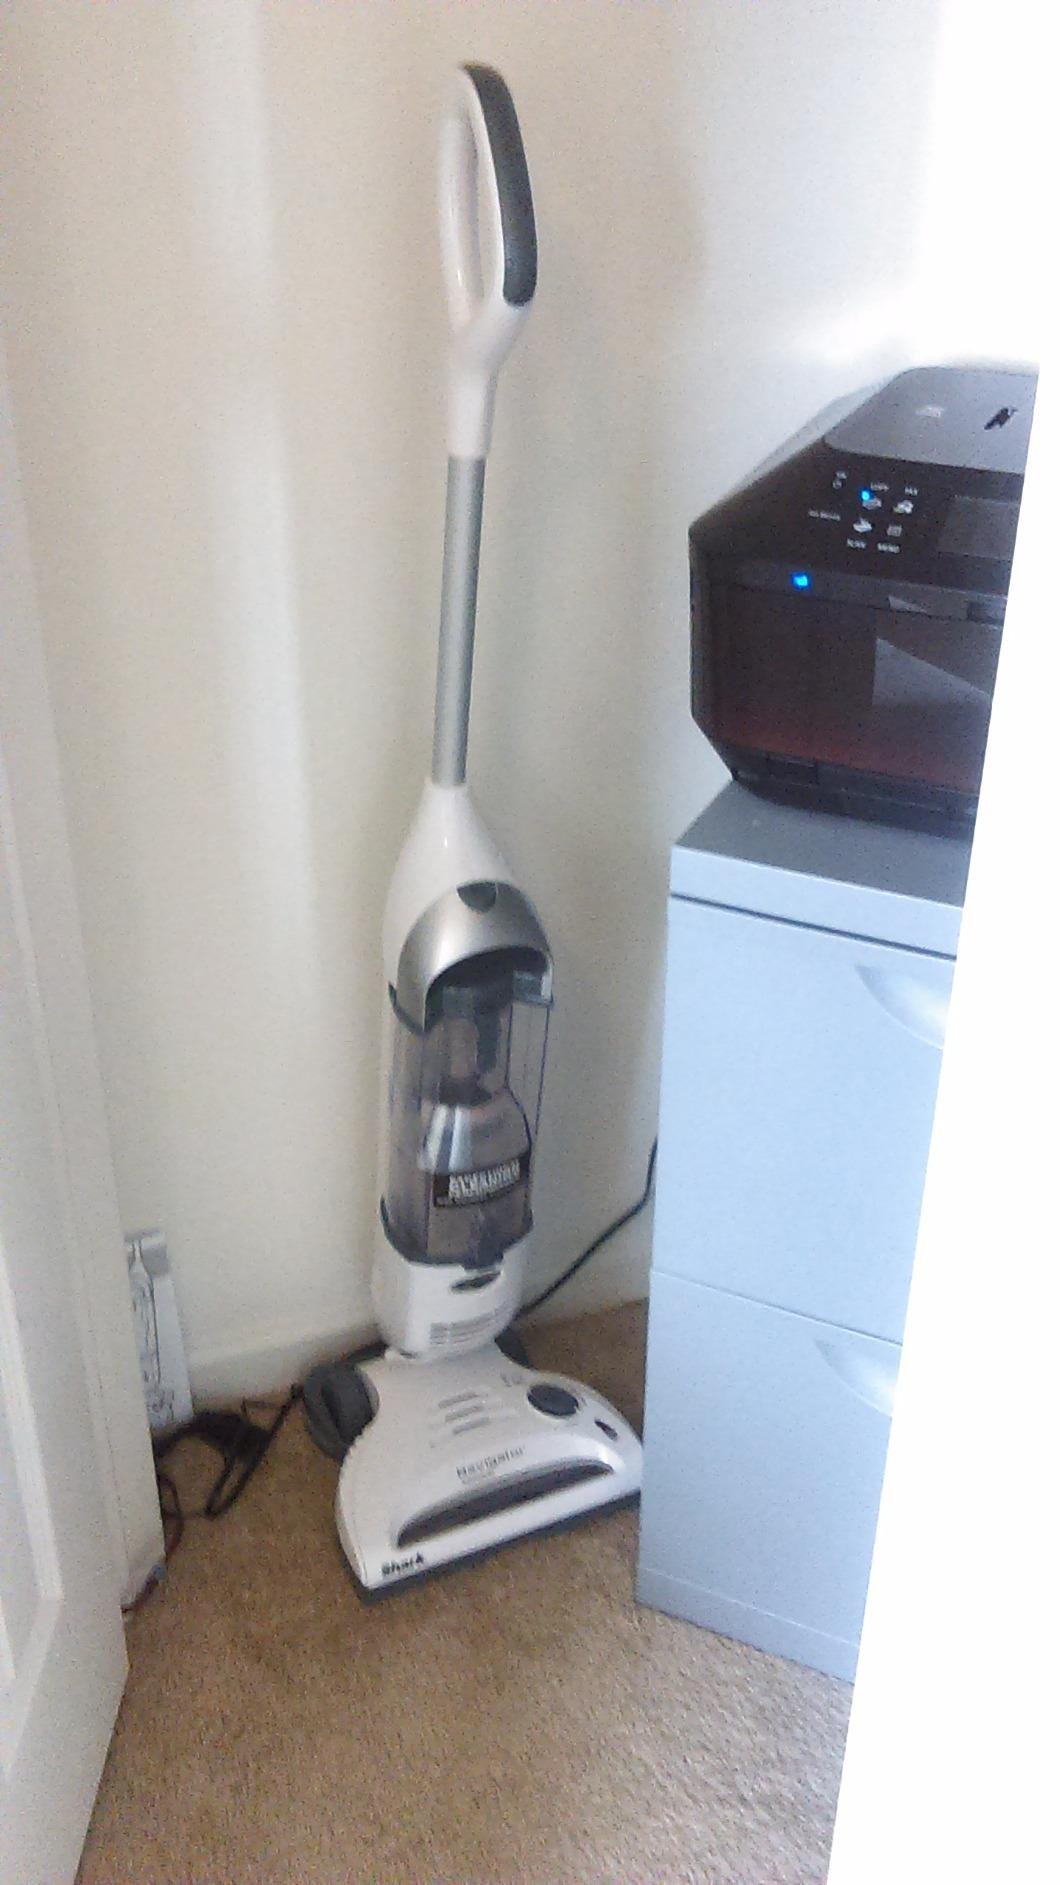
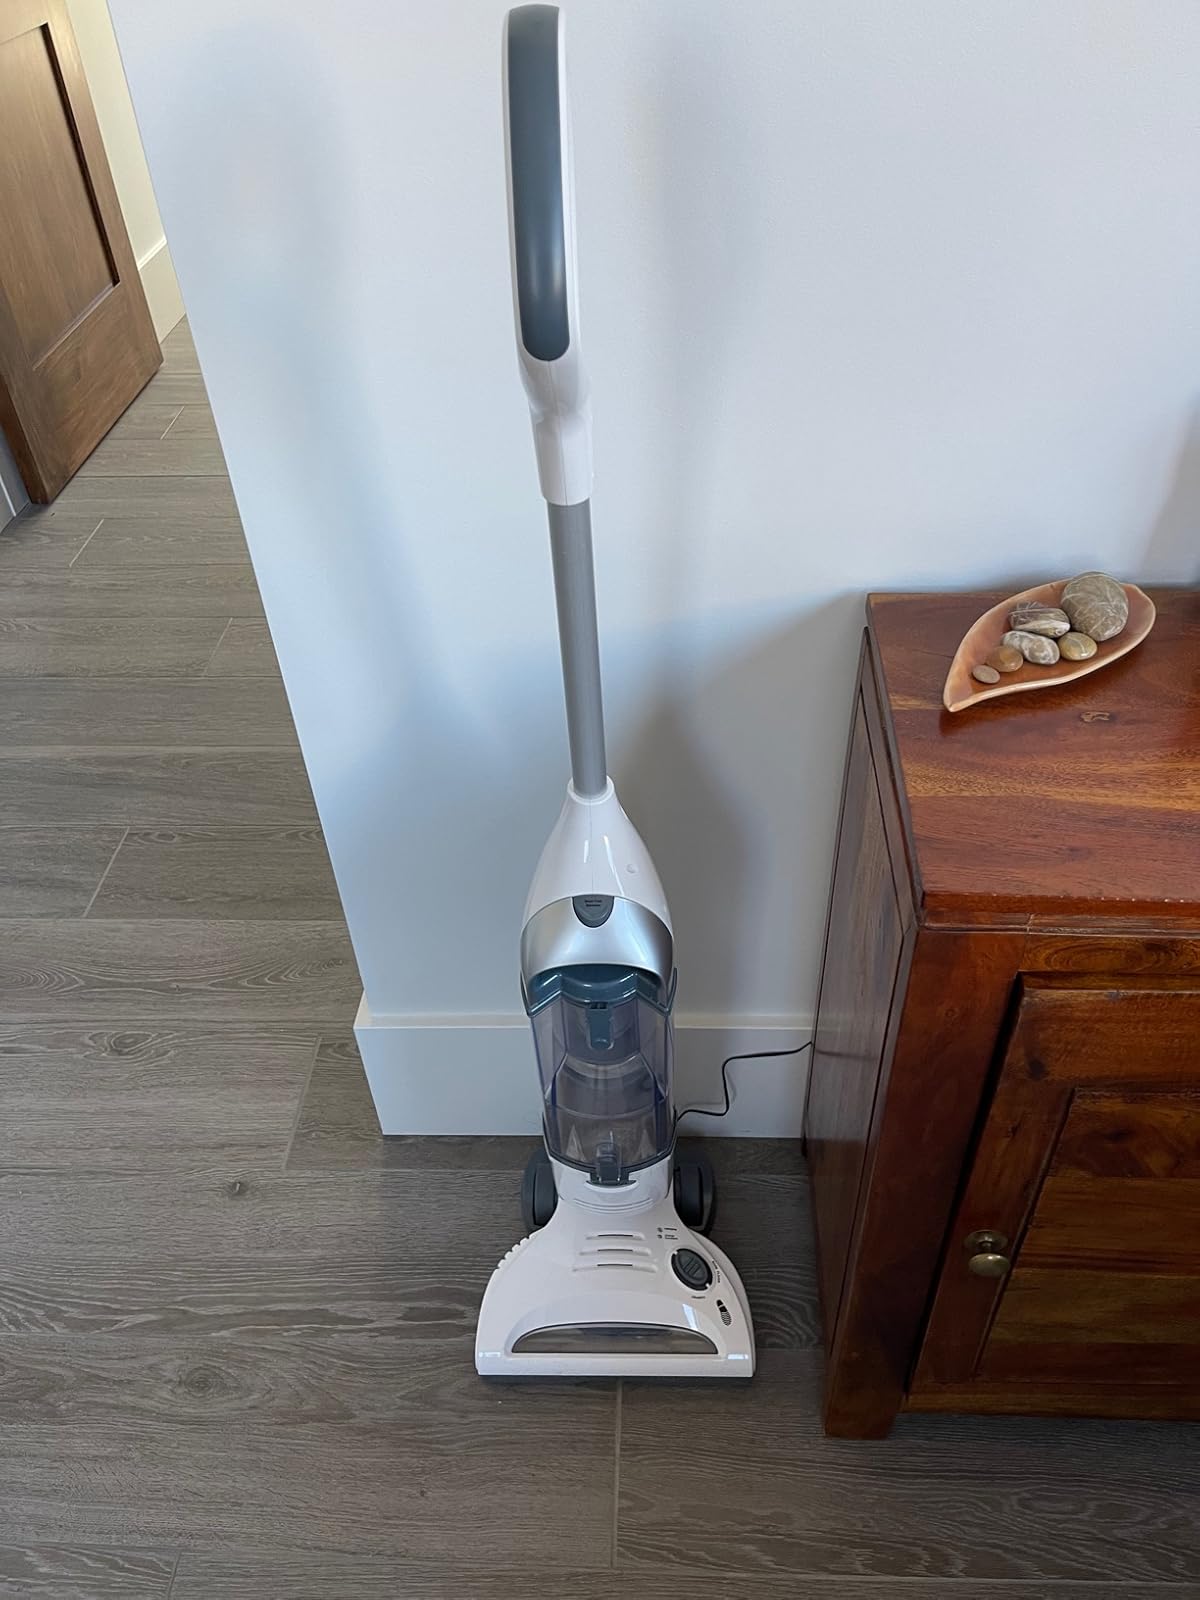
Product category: items_vacuum
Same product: yes